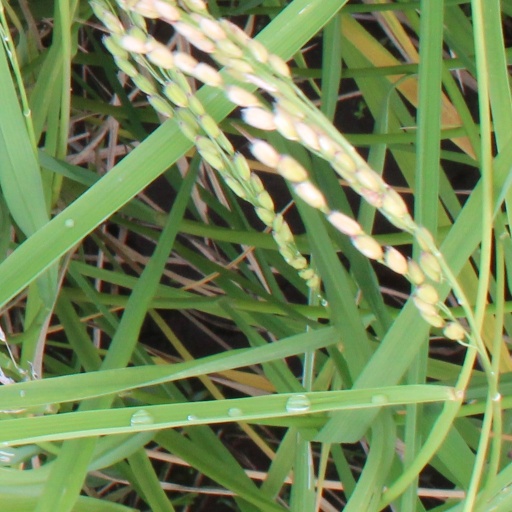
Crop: rice